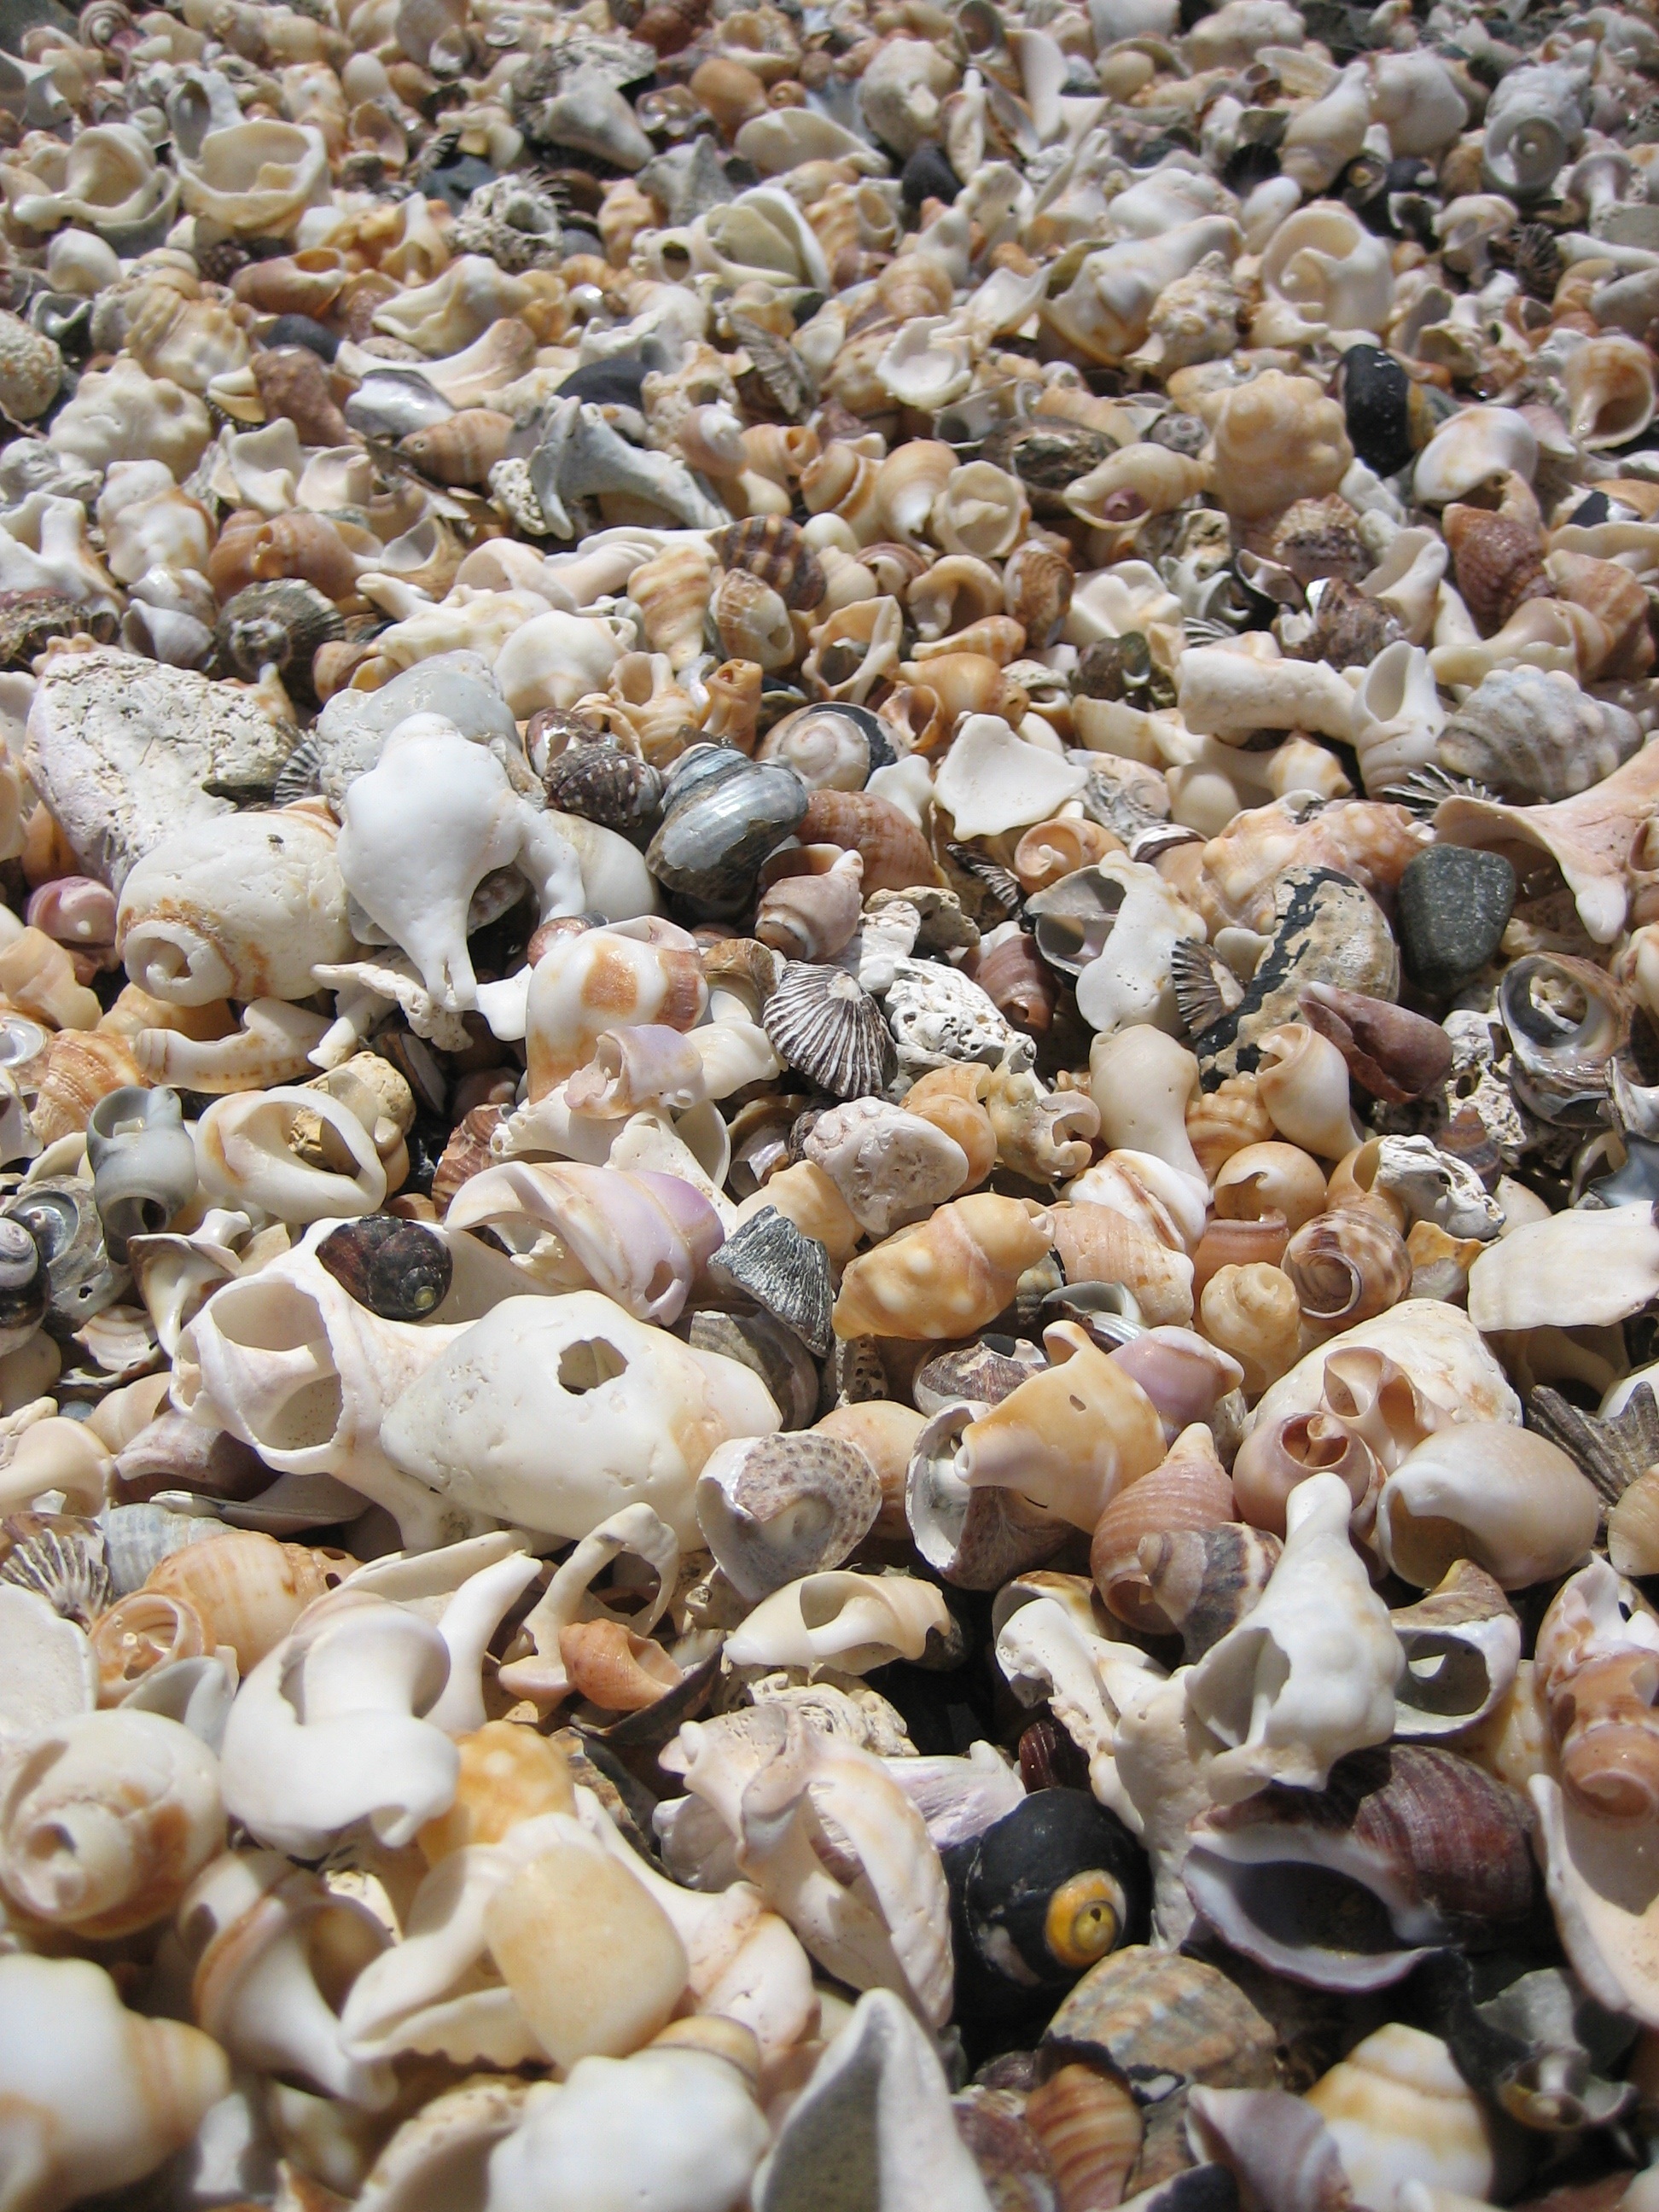
beach, sea, coast, water, nature, sand, ocean, summer, pebble, holiday, island, material, shell, invertebrate, seashell, sea shell, conch, resort, cockle, nautilus, beach sand, sea snail, oyster mushroom, clams oysters mussels and scallops